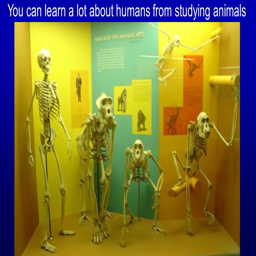
you can learn a lot about humans from studying animals